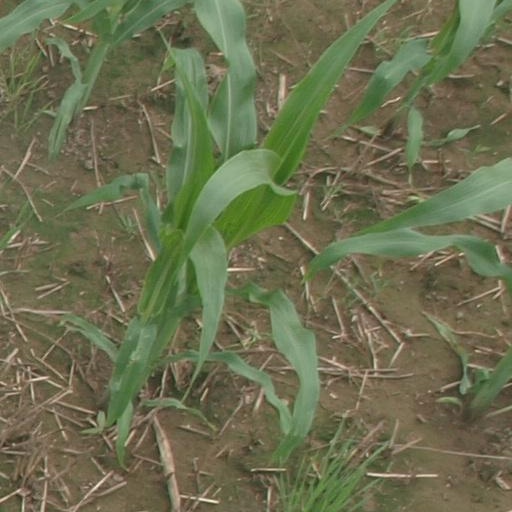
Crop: maize; corn